Cabezarados

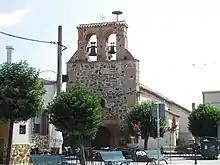
Church of Cabezarados

Cabezarados is a municipality in Ciudad Real, Castile-La Mancha, Spain. It has a population of 379.